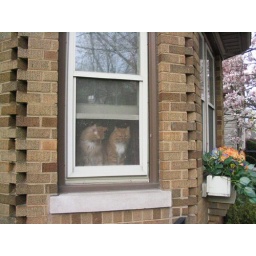
cats in the window